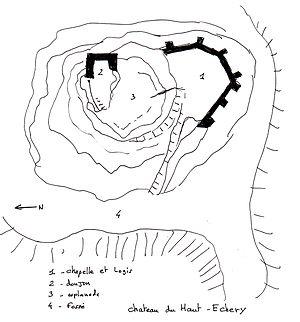
Croquis relevé sur place
Le château d’Échéry est un château en ruine de la commune de Sainte-Croix-aux-Mines, dans la région Grand Est.